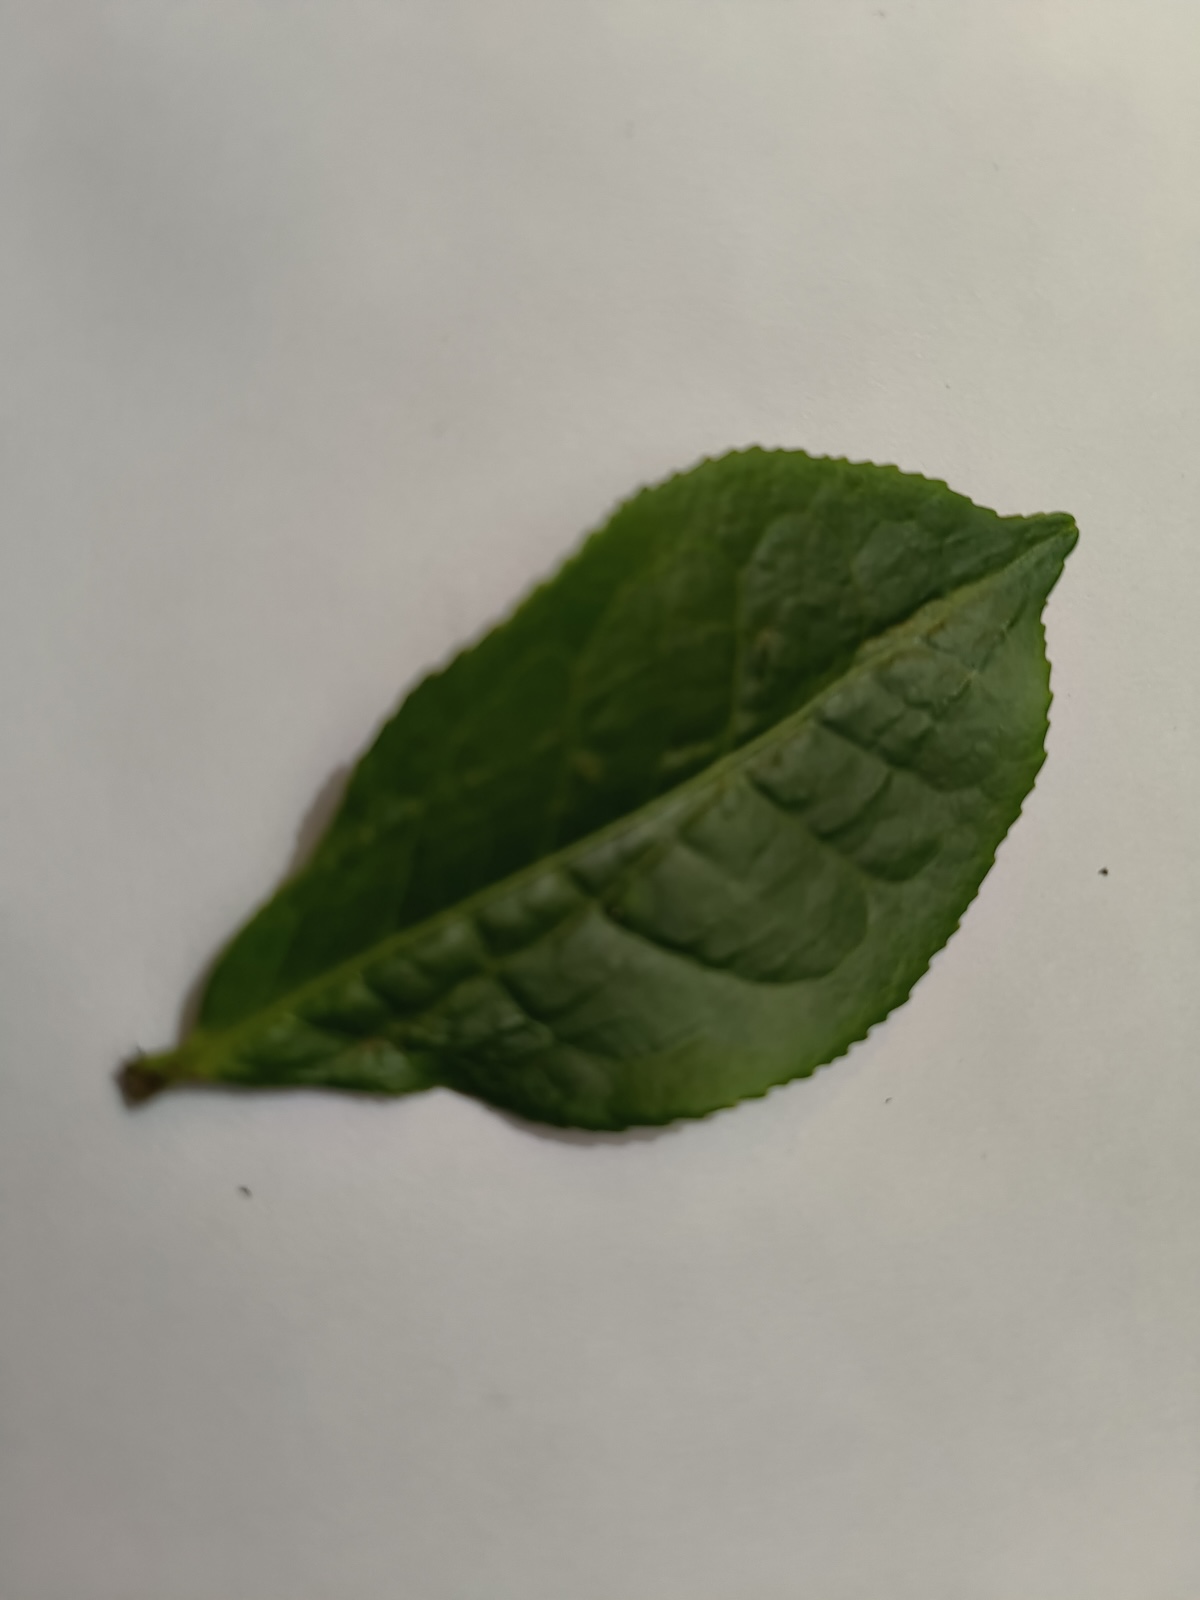
Label: Healthy leaf